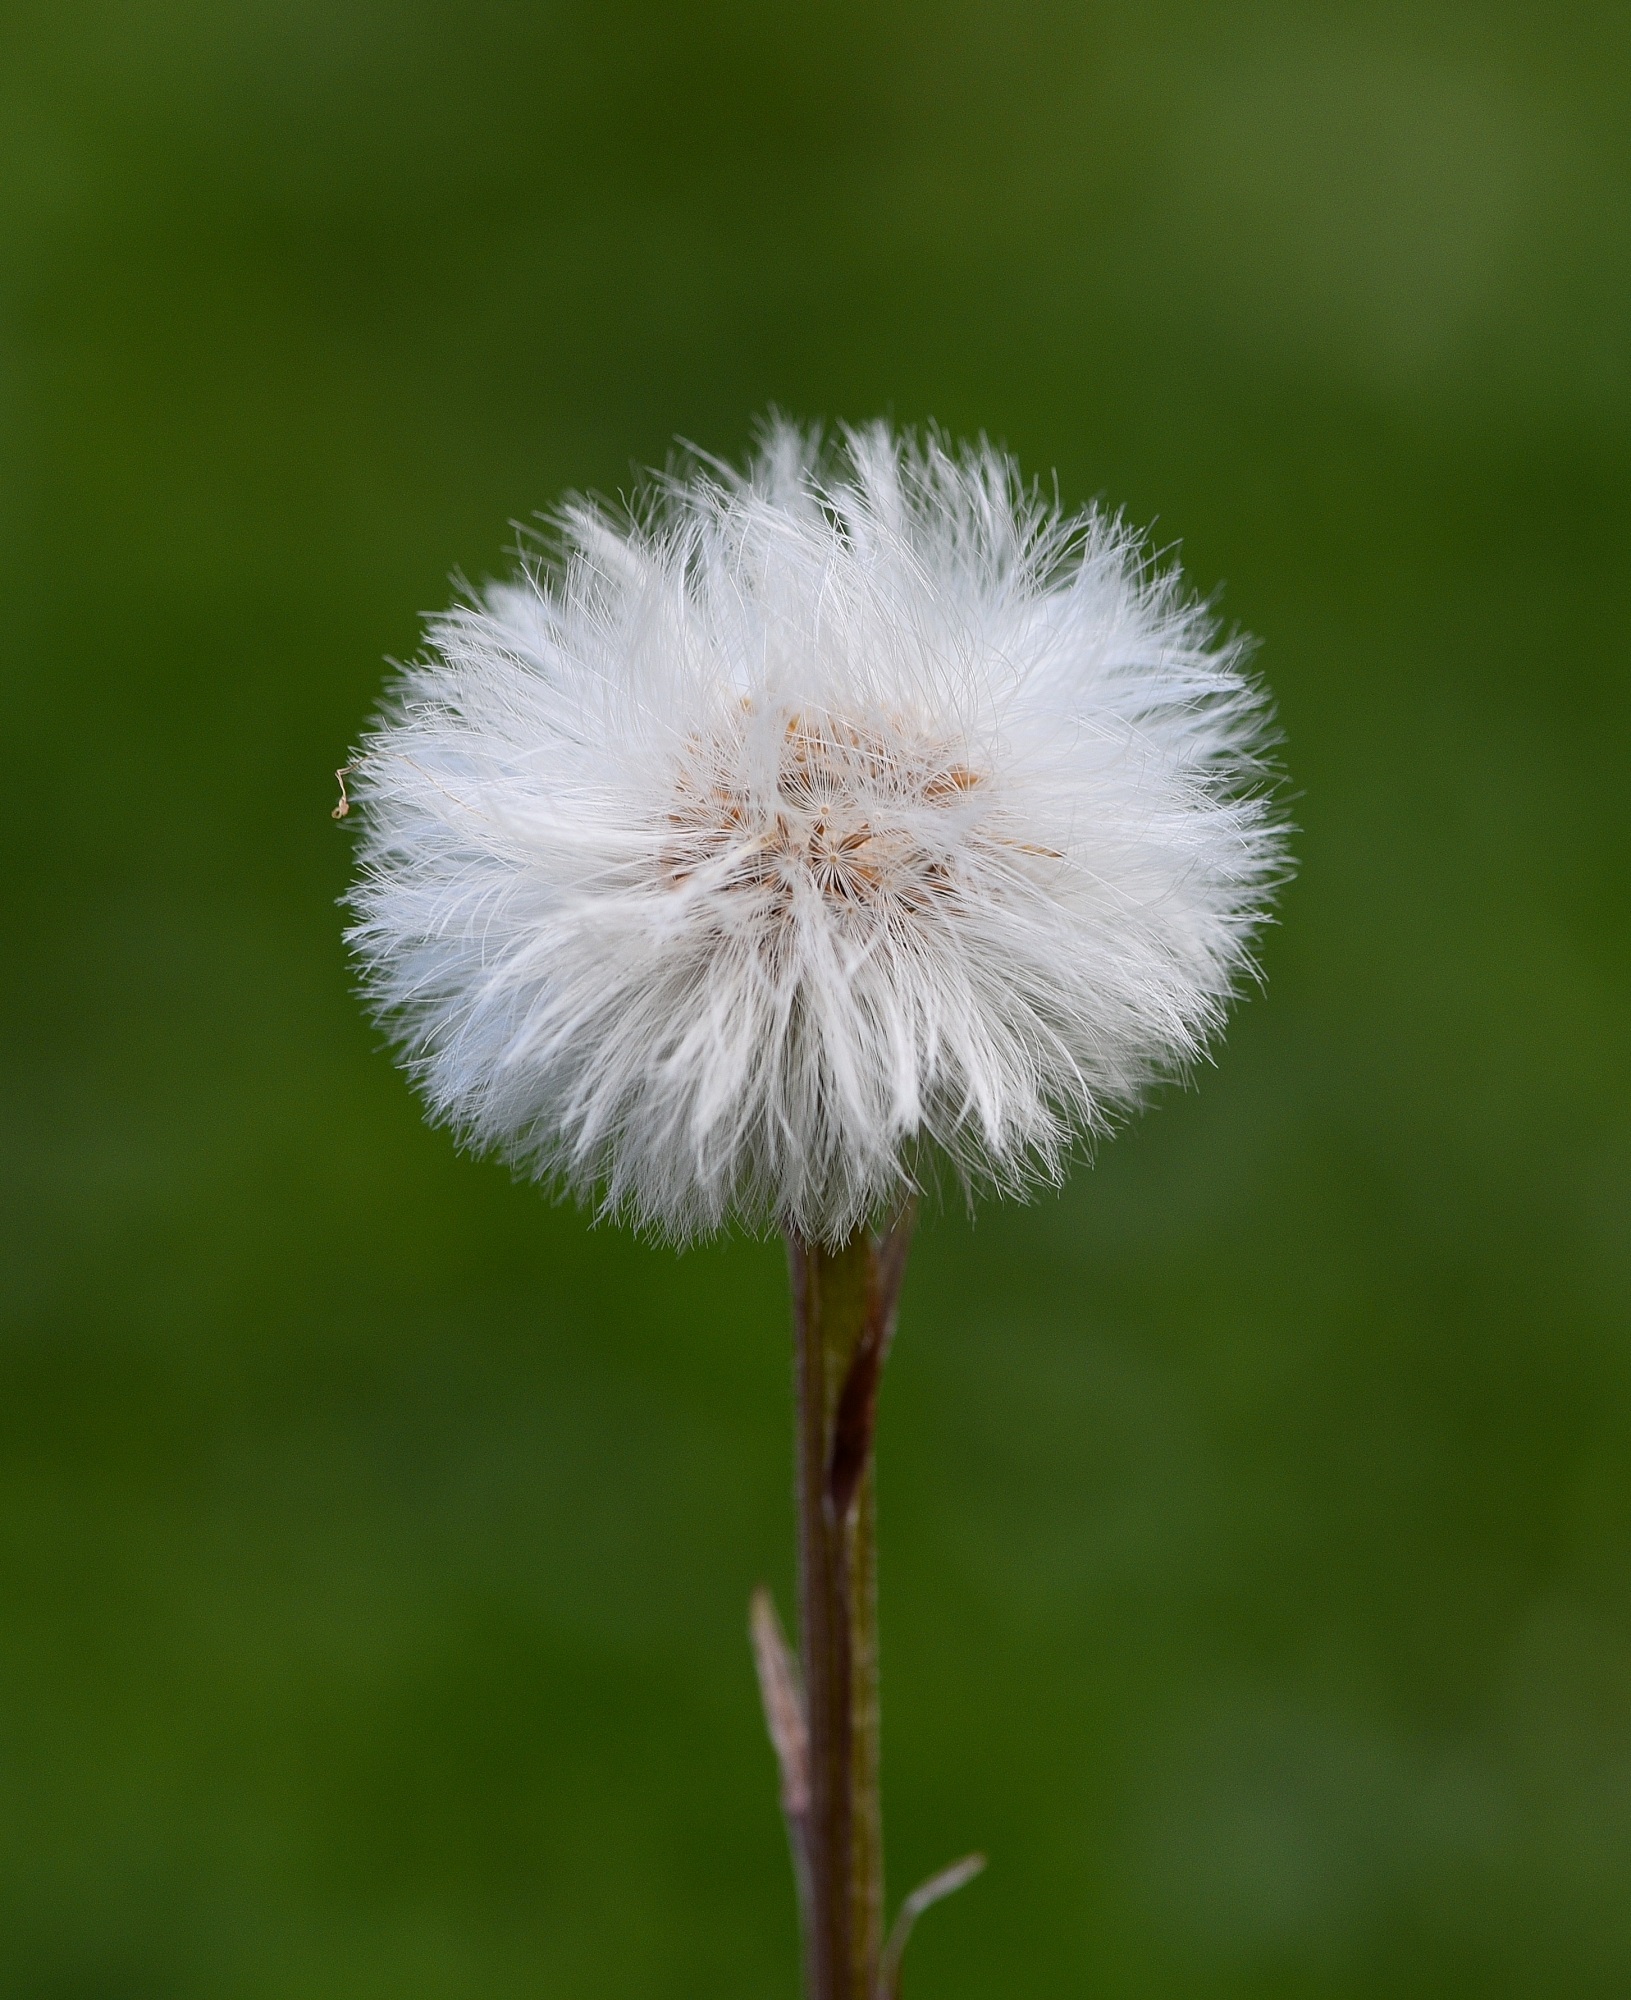
nature, grass, plant, photography, meadow, dandelion, prairie, leaf, flower, petal, daisy, botany, close, flora, wildflower, close up, seeds, thistle, macro photography, flowering plant, daisy family, grass family, plant stem, land plant